Fay Jones (politician)

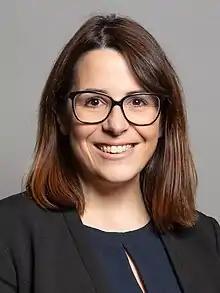
Official portrait, 2020

Fay Alicia Jones (born 18 January 1985) is a British former politician who served as the Member of Parliament (MP) for Brecon and Radnorshire from 2019 to 2024. She is a member of the Conservative Party and a former junior government minister.